Kirchberg an der Jagst

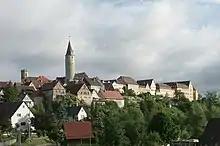
The old town of Kirchberg

Kirchberg an der Jagst is a town in the district of Schwäbisch Hall, in Baden-Württemberg, Germany. It is located on the river Jagst, 11 km northwest of Crailsheim.